The Ambassadors (Holbein)

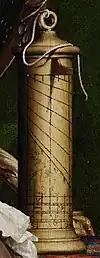
The Shepherd's dial

The terrestrial globe is positioned upside down, and marks the chateau of Polisy, the family home of de Dinteville. This was the clue that led Hervey to identify the two figures in the painting, along with his stays in France. The chateau is however placed incorrectly, placed at the north east, rather than south east of Paris as it should be, and is labelled upside down, meaning it can be read more easily by the viewer. Just as significantly, the globe's view centres on Rome. The handle on the globe was not painted by Holbein, but is an addition by an early restorer that the National Gallery opted to leave during its restoration.